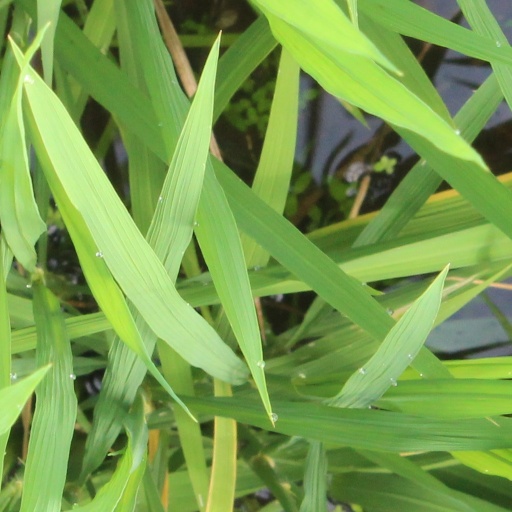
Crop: rice